Oskar Daubmann

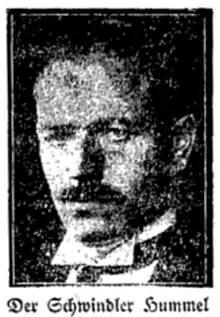
Oskar Daubmann (originally "Ignaz Karl Hummel", January 17, 1933

Oskar Daubmann (originally "Ignaz Karl Hummel"; March 9, 1898 – January 20, 1954) was a Swiss-German con man whose case attracted international attention in 1932.